Wury Estu Handayani

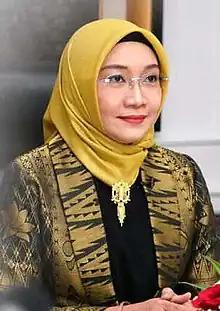
Official portrait, 2022

Wury Estu Handayani ( ]; born 6 March 1974) is an Indonesian civil servant who is the 13th Second Spouse of Indonesia. She is the wife of the 13th Vice President of Indonesia, Ma'ruf Amin. She served as a civil servant who worked at the South Jakarta Health Department from 1995 to 2019, and previously held the position of Treasurer of the Indonesian Dental Nurses Association from 2005 to 2010.